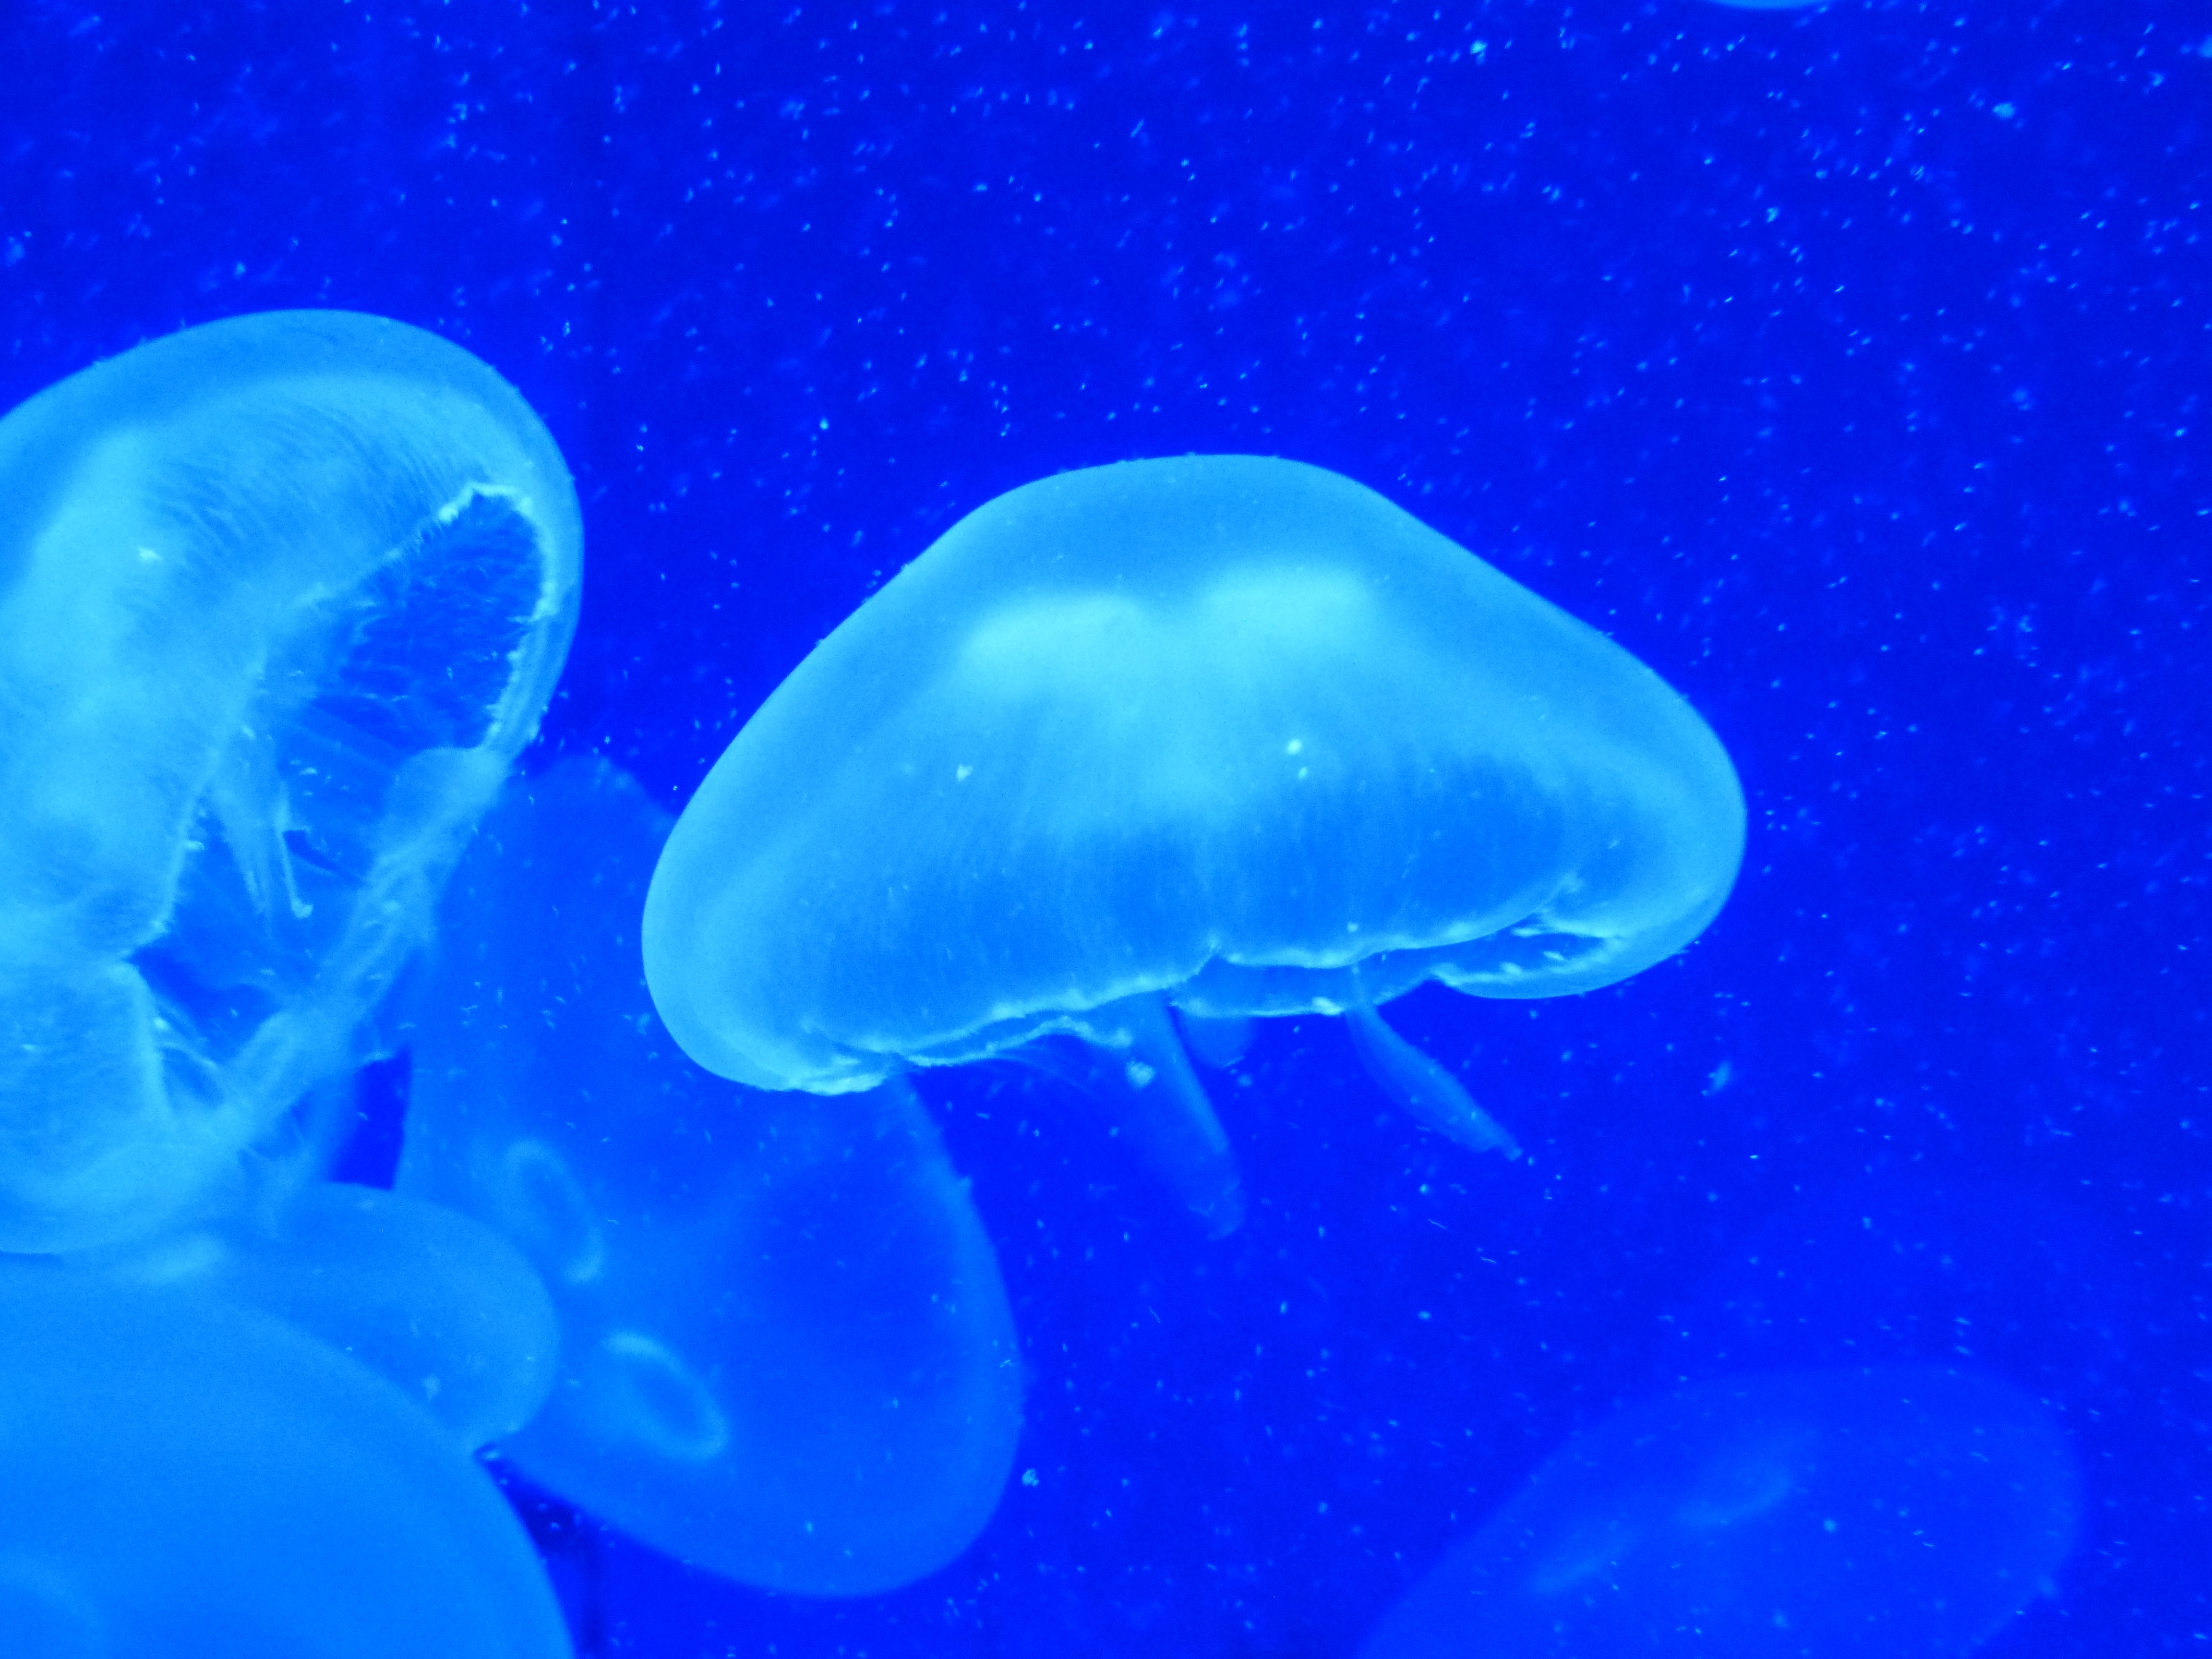
sea, water, biology, jellyfish, invertebrate, aquarium, cnidaria, organism, cnidarian, marine biology, marine invertebrates